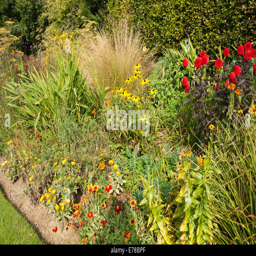
the garden on a summers afternoon